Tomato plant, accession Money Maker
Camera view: bottom (45 deg); turntable rotation: 150 degrees
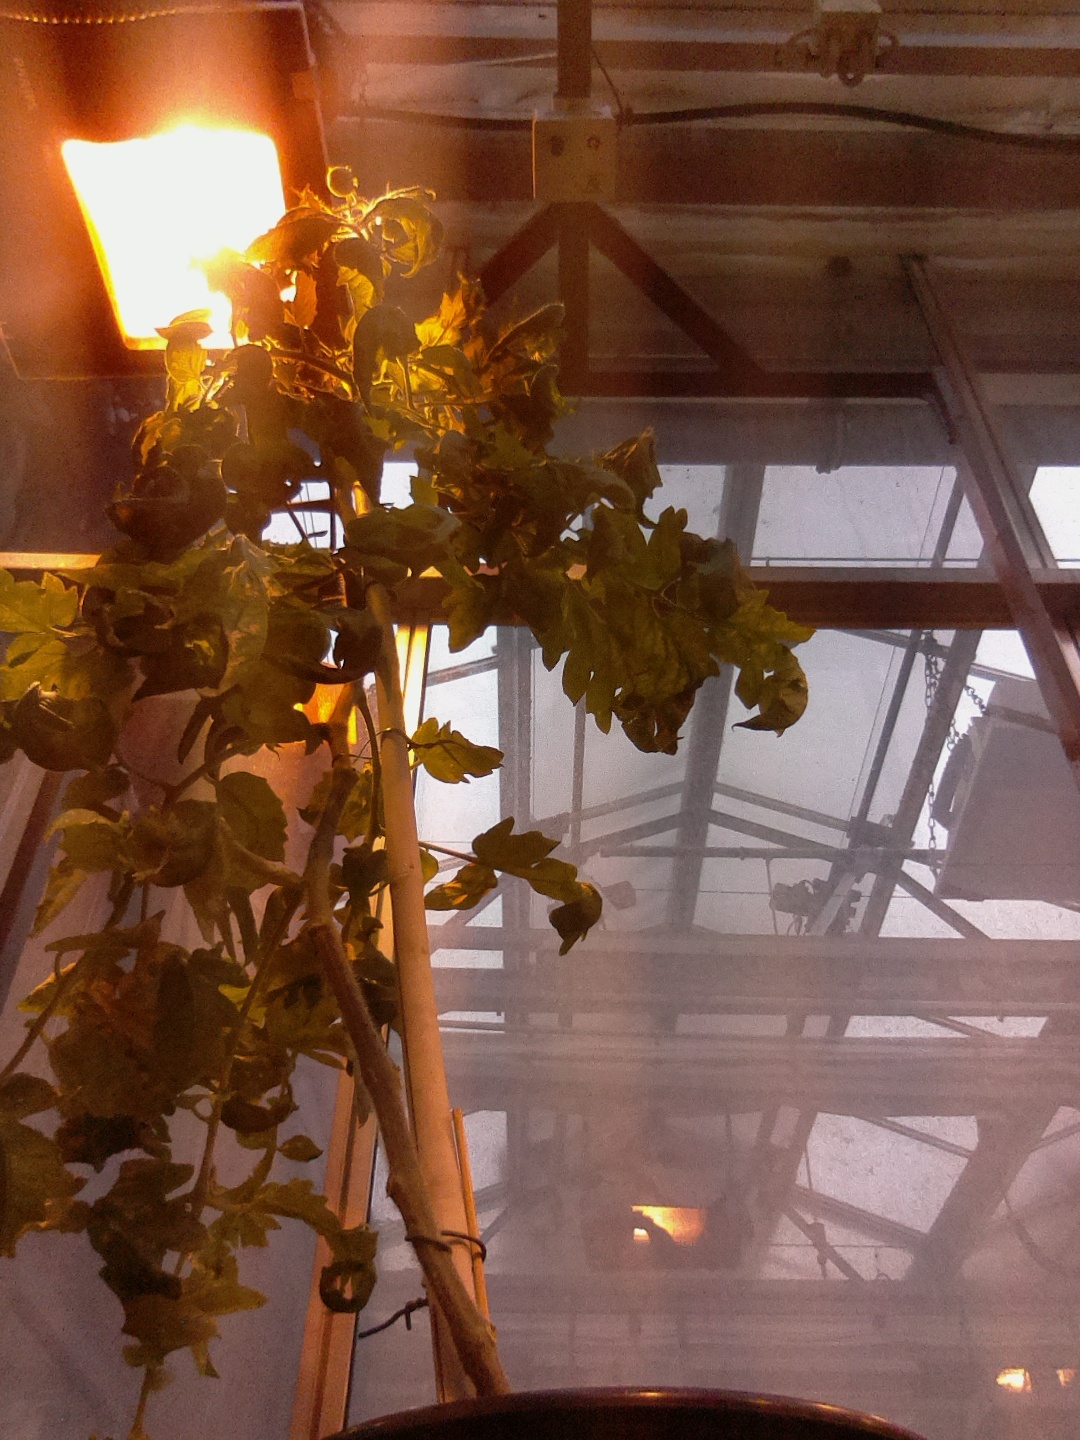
BBCH growth stage 76: 60%-70% of final fruit size